HMS Tireless (S88)

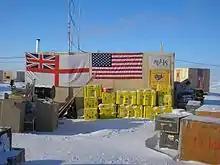
Flags from the APLIS Camp

In 2007 "Tireless" ventured to the North Pole with to participate in the Applied Physics Laboratory Ice Station (APLIS). On 21 March, two "Tireless" crew members, Leading Weapons Engineer Paul McCann and Weapons Engineer 2 Anthony Huntrod (Weapons Submariner) were killed in an explosion on board, apparently caused by an oxygen generator candle in the forward section of the submarine. The boat was in service near the North Pole under ICEX-07 along with the USS "Alexandria" and had to make an emergency surface through the ice cap. A third crewmember suffered "non life-threatening" injuries and was airlifted to a military hospital at Elmendorf Air Force Base near Anchorage, Alaska.